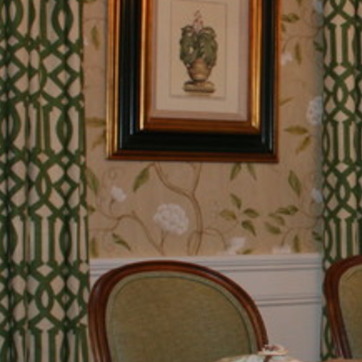
Material: wallpaper